Beneteau First 26

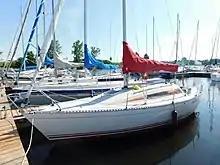
Beneteau First 26

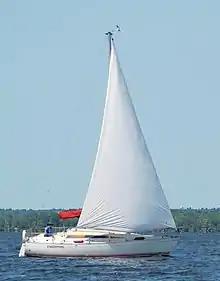
Beneteau First 26

The First 26 is a recreational keelboat, built predominantly of fiberglass, with wood trim. The deck is a sandwich of balsa, fiberglass and polyester. It has a deck-stepped mast with aluminum spars, a masthead sloop rig, a raked stem, a slightly reverse transom, a transom-hung rudder controlled by a tiller and a fixed fin keel or, optionally, a stub keel and centreboard. It has of headroom in the main cabin and sleeping accommodation for five people.